Madison Street Methodist Church

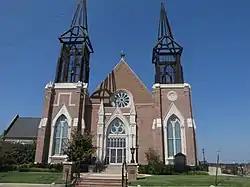

Madison Street United Methodist Church is a historic church at 319 Madison Street in Clarksville, Tennessee. The church is a brown brick building that exemplifies Gothic architecture of the Victorian era. It was listed on the National Register of Historic Places in 1976.